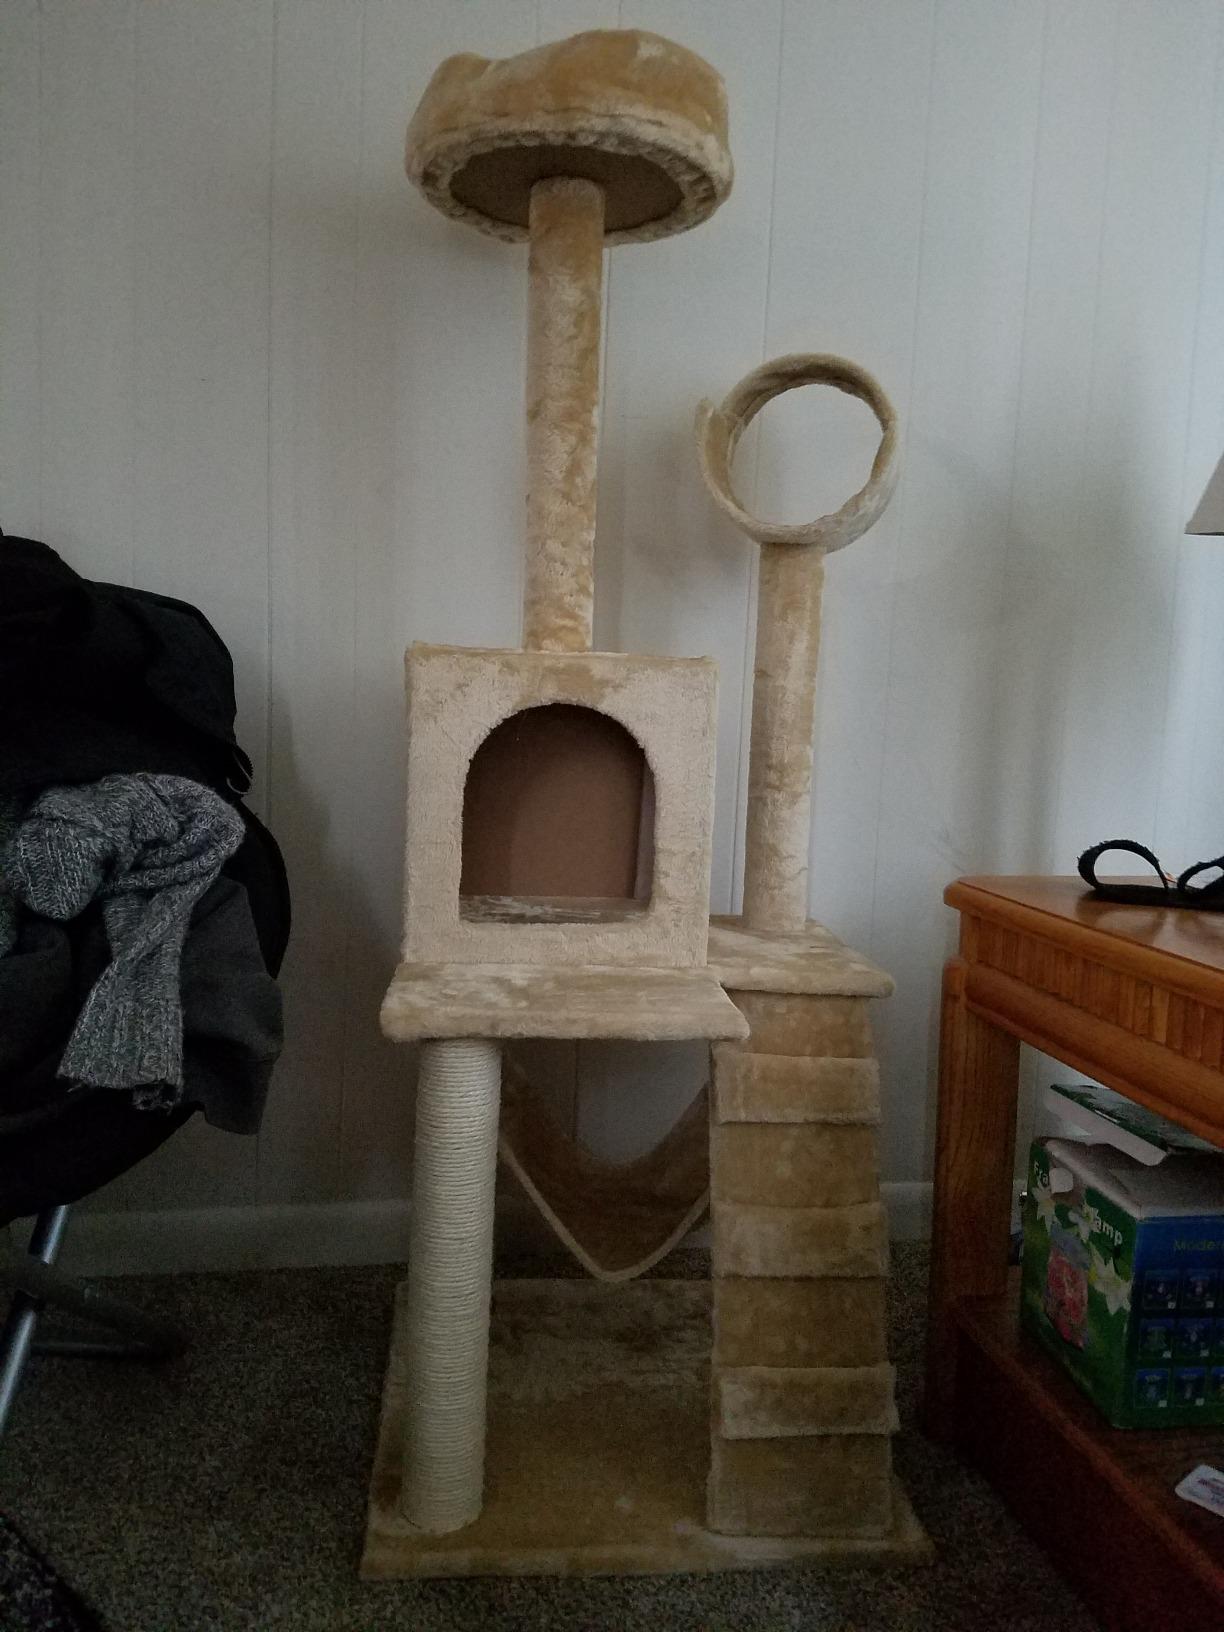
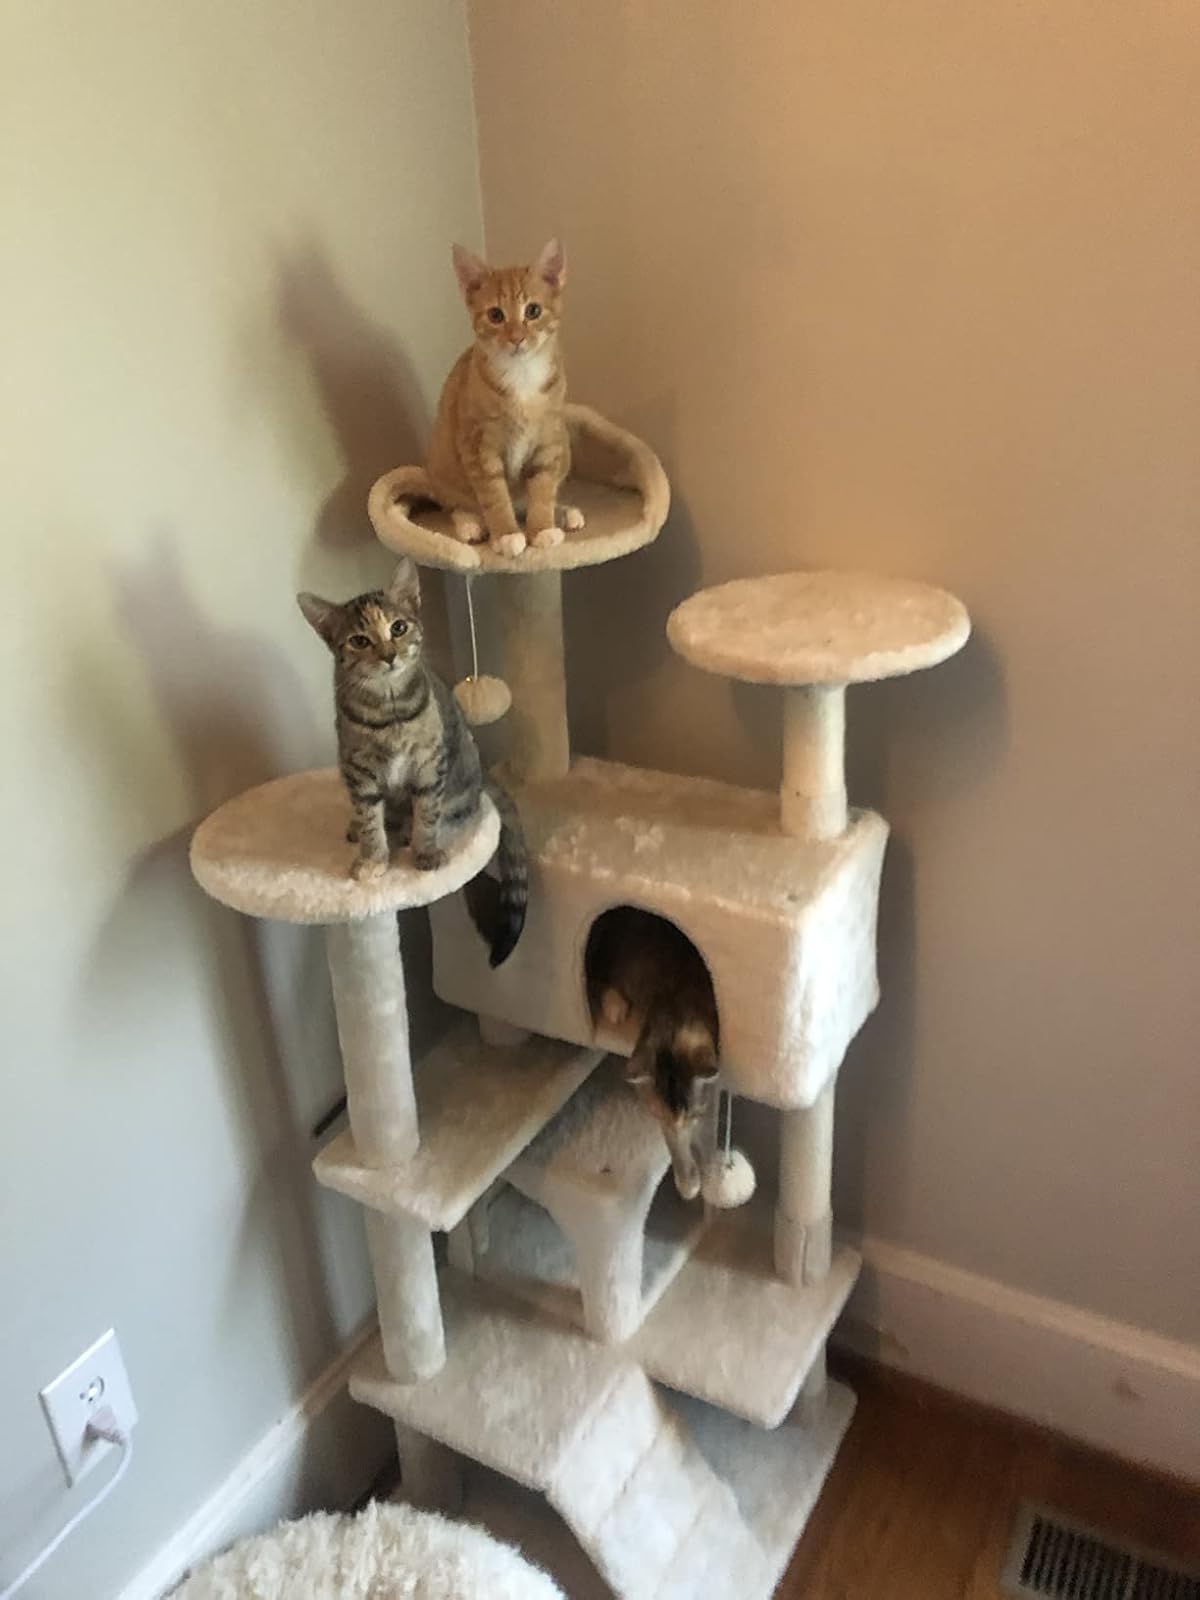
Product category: items_cat tree
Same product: no